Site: brandenburg
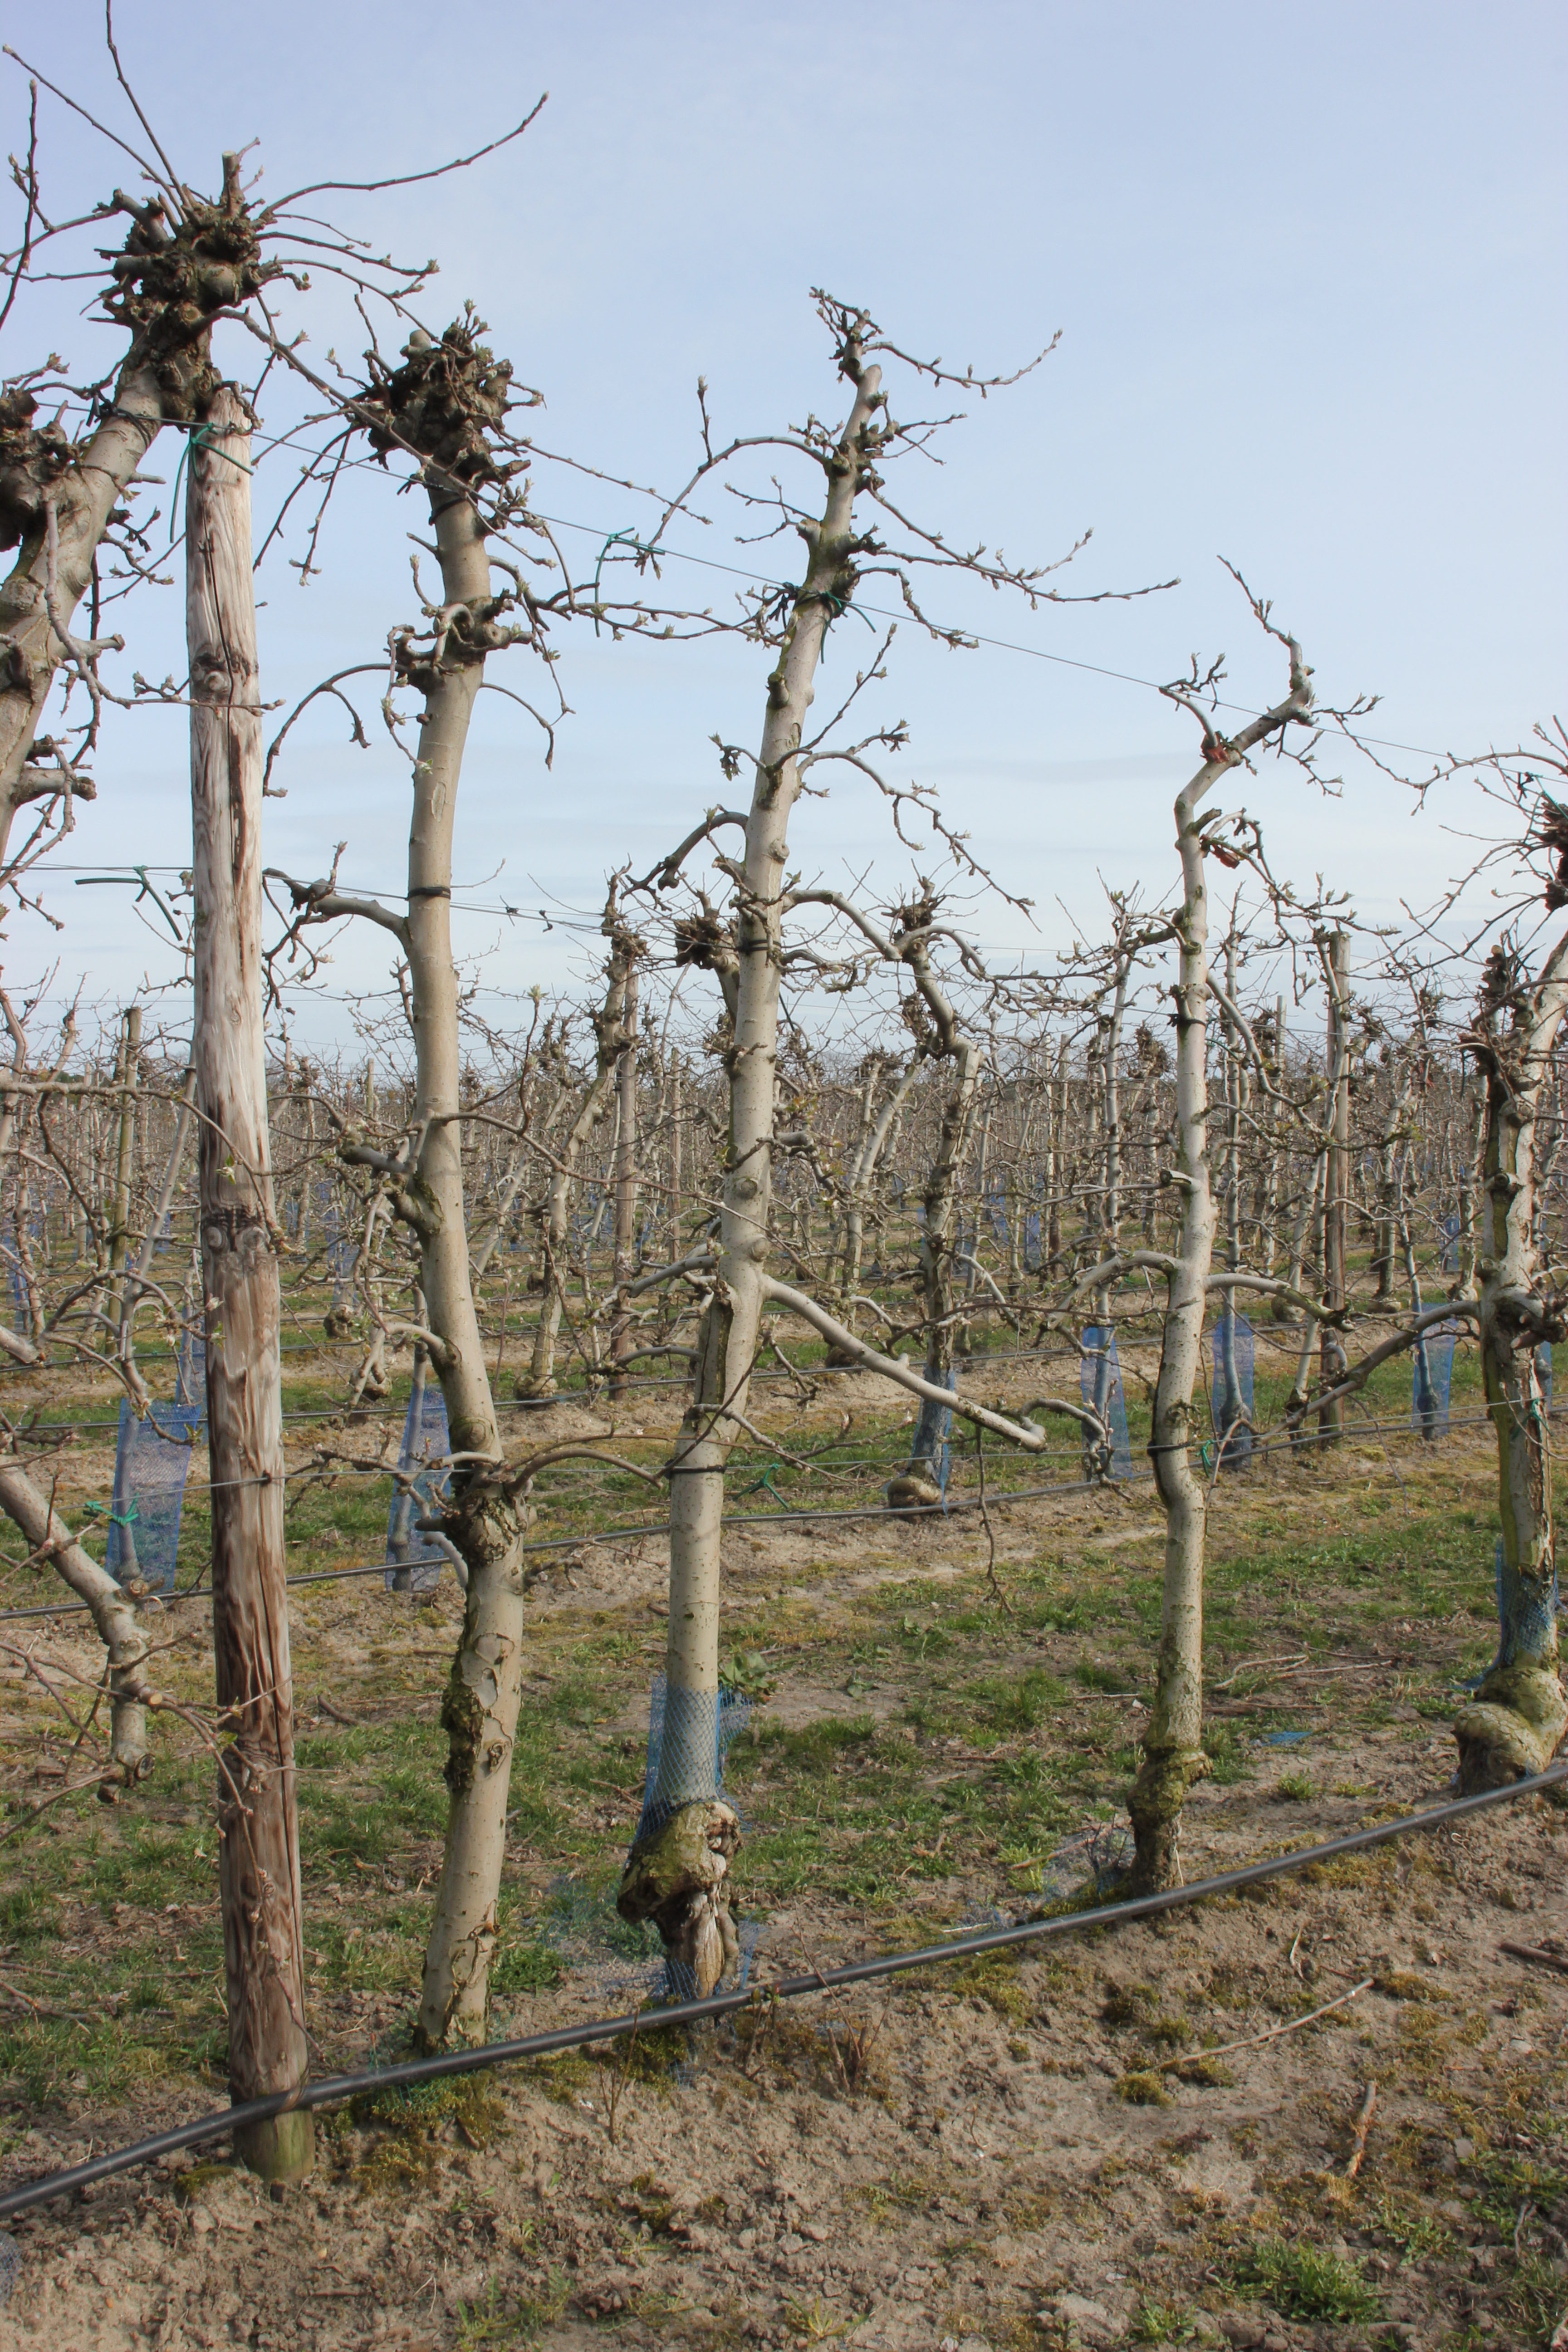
Growth stage (BBCH 54): Inflorescence emergence